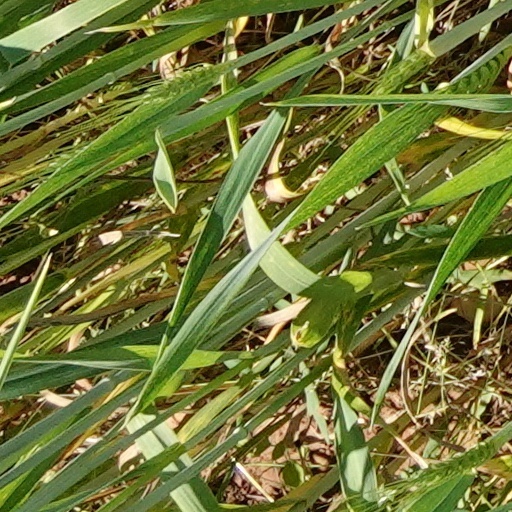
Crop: wheat